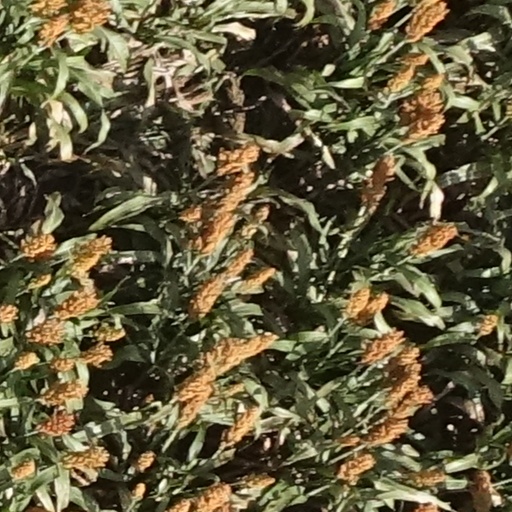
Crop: sorghum